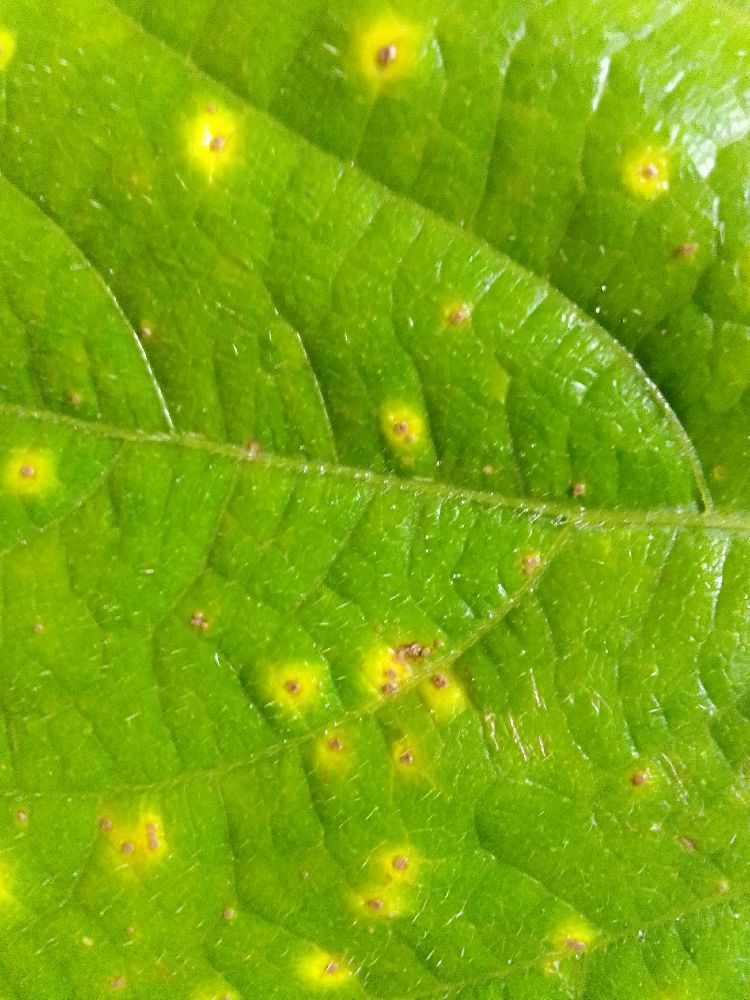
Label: rust